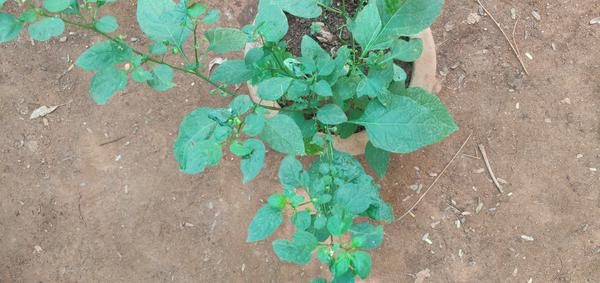
Plant: Ganike